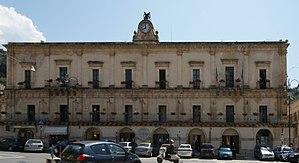
Modica est une ville italienne de la province de Raguse en Sicile.